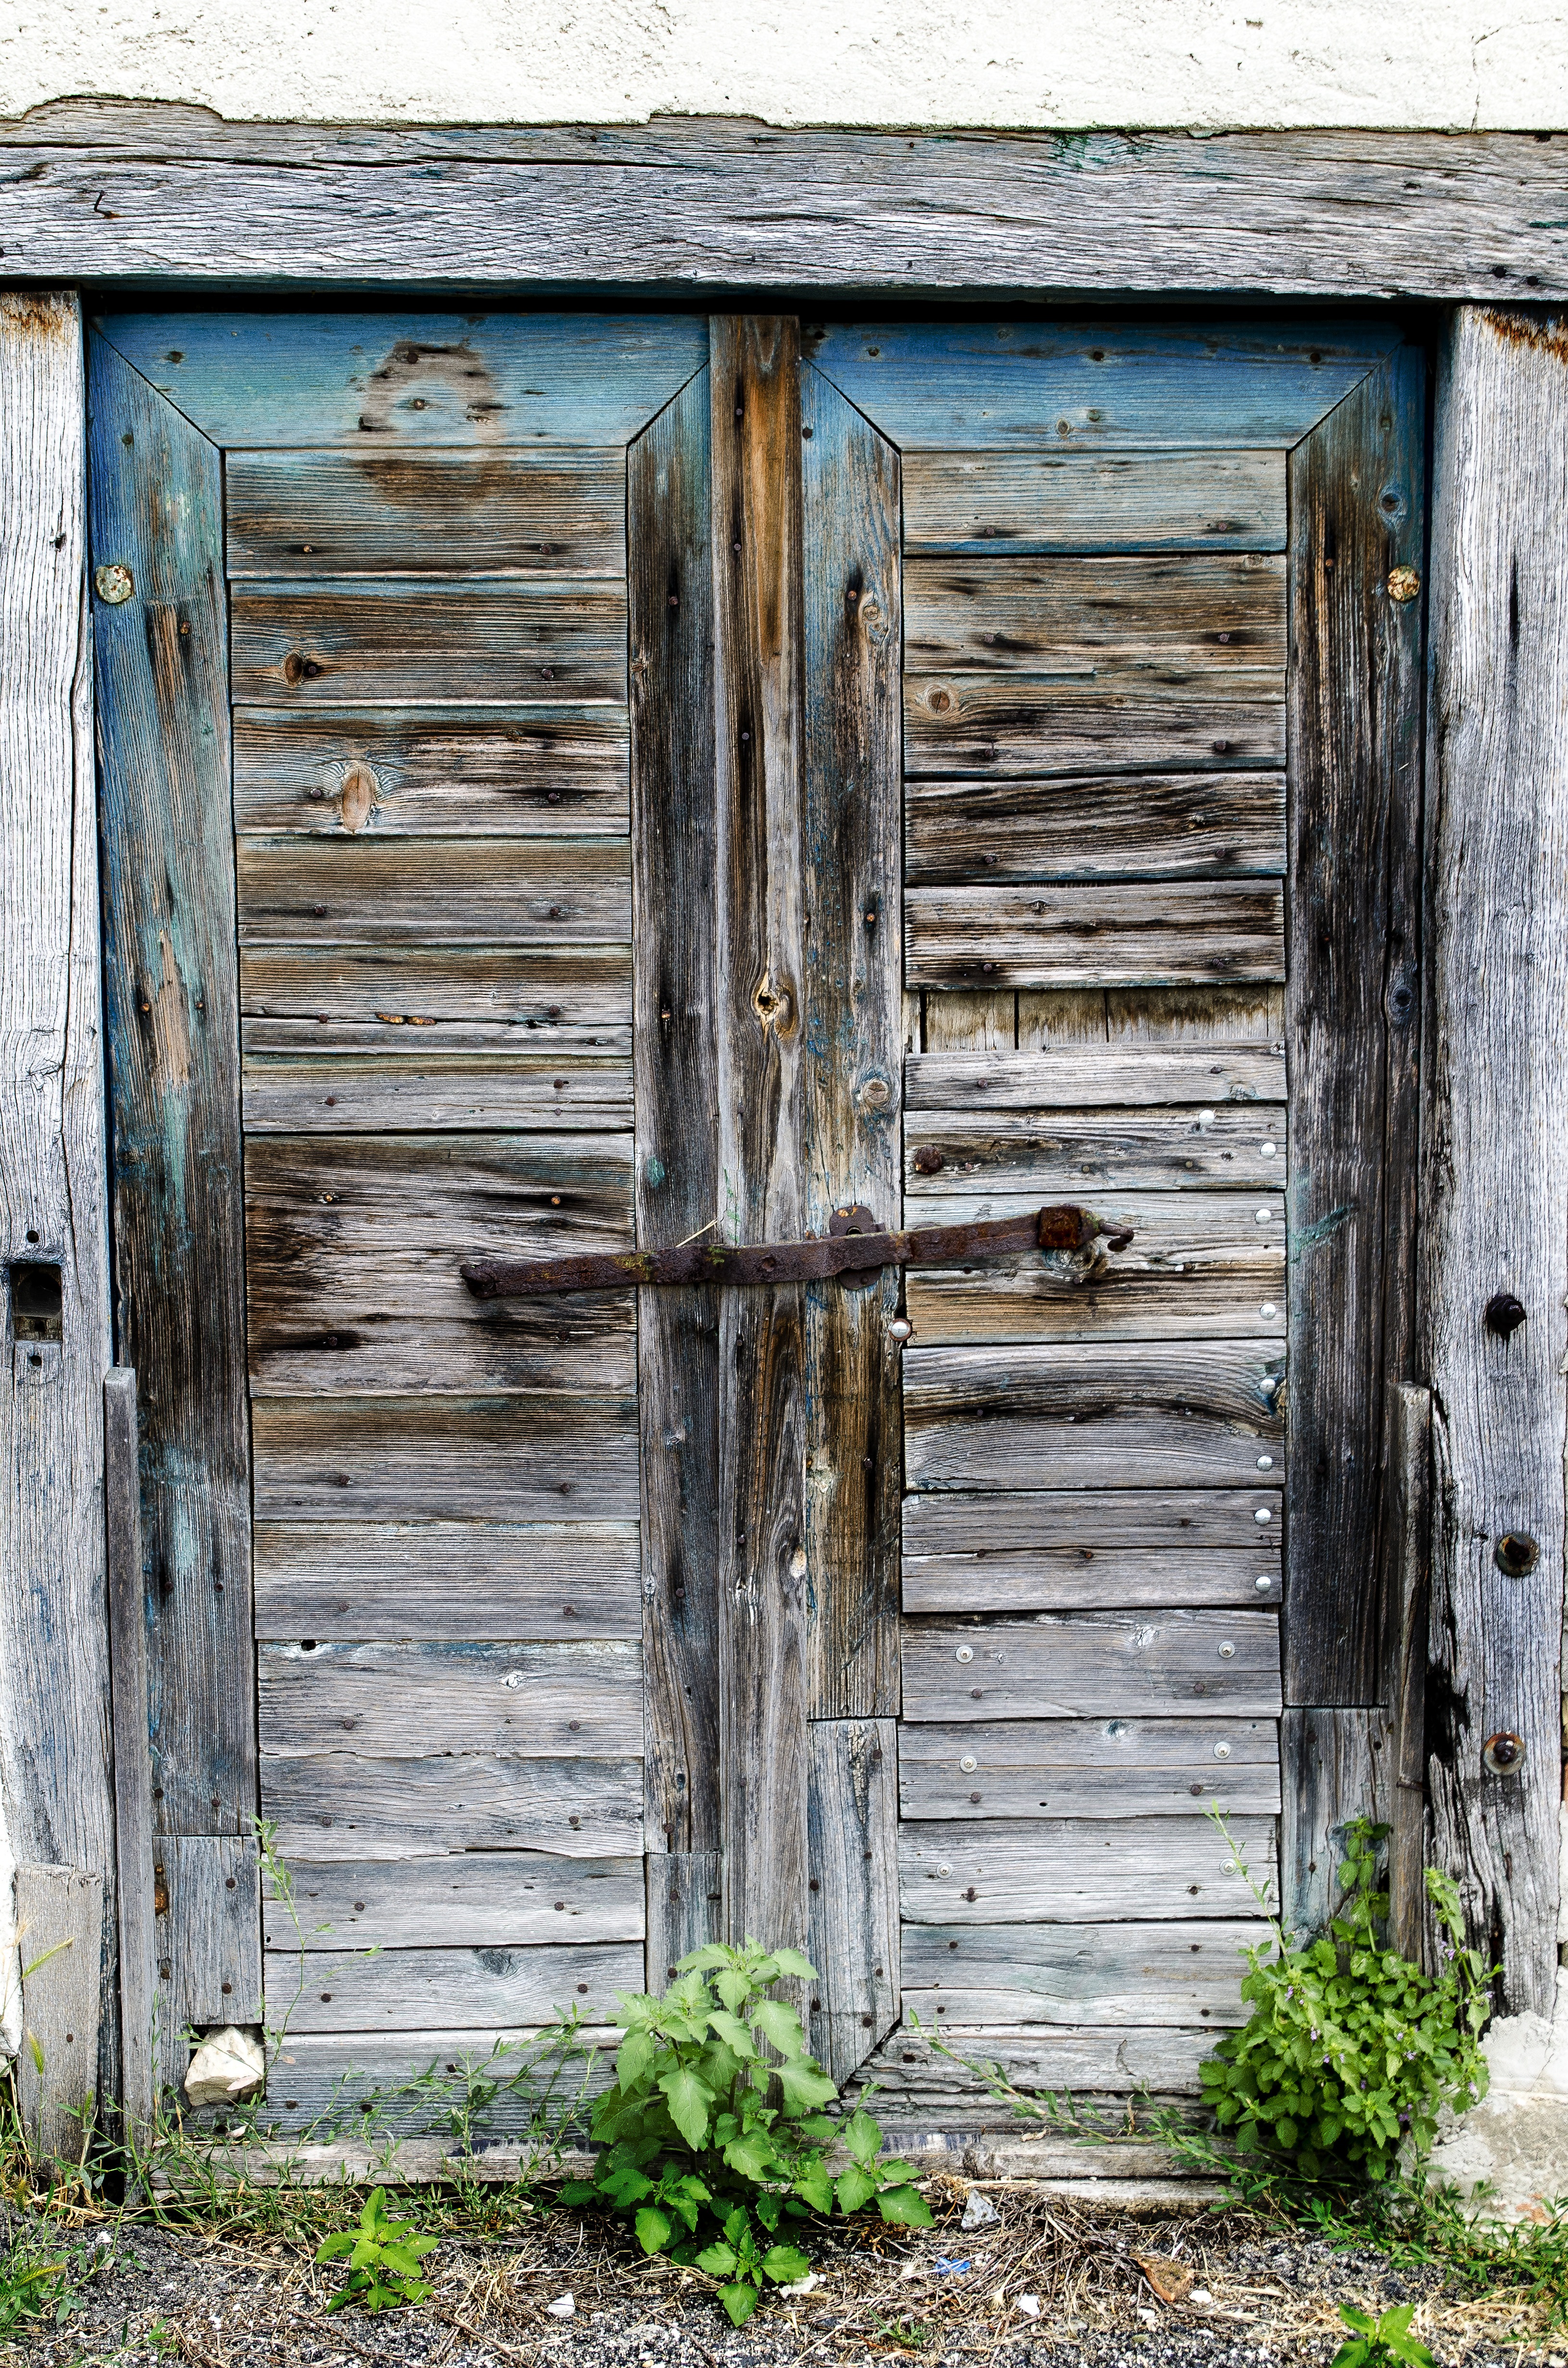
wood, house, window, building, old, home, wall, shed, cottage, facade, door, weathered, storage, lock, garden shed, urban area